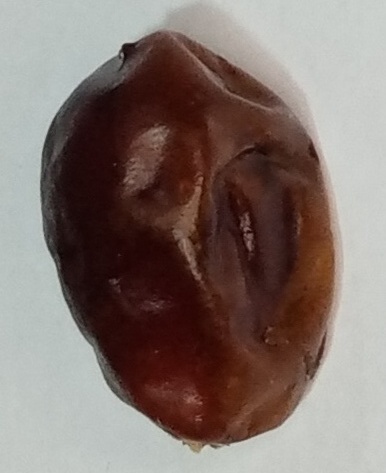
Variety: aseel
Size: small
Grade: grade-1